Hamer Guitars

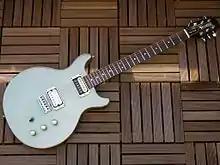
A 1980 "Special" model

In 1980, Hamer moved to larger quarters in Arlington Heights, a suburb of Chicago. It was at this point that all manufacturing processes were brought in-house, with Dantzig overseeing manufacturing and design. The staff had grown to 12 and Hamer Guitars continued to launch new models, such as the "Special", "Cruisebass", "Prototype", "Blitz" and "Phantom". Paul Hamer, the company's president, and chief salesperson, left in 1987 to pursue a career in retail. Kaman Music was then approached to handle sales, while the remaining owners concentrated on manufacturing. Kaman Music agreed to purchase Hamer in late 1988.